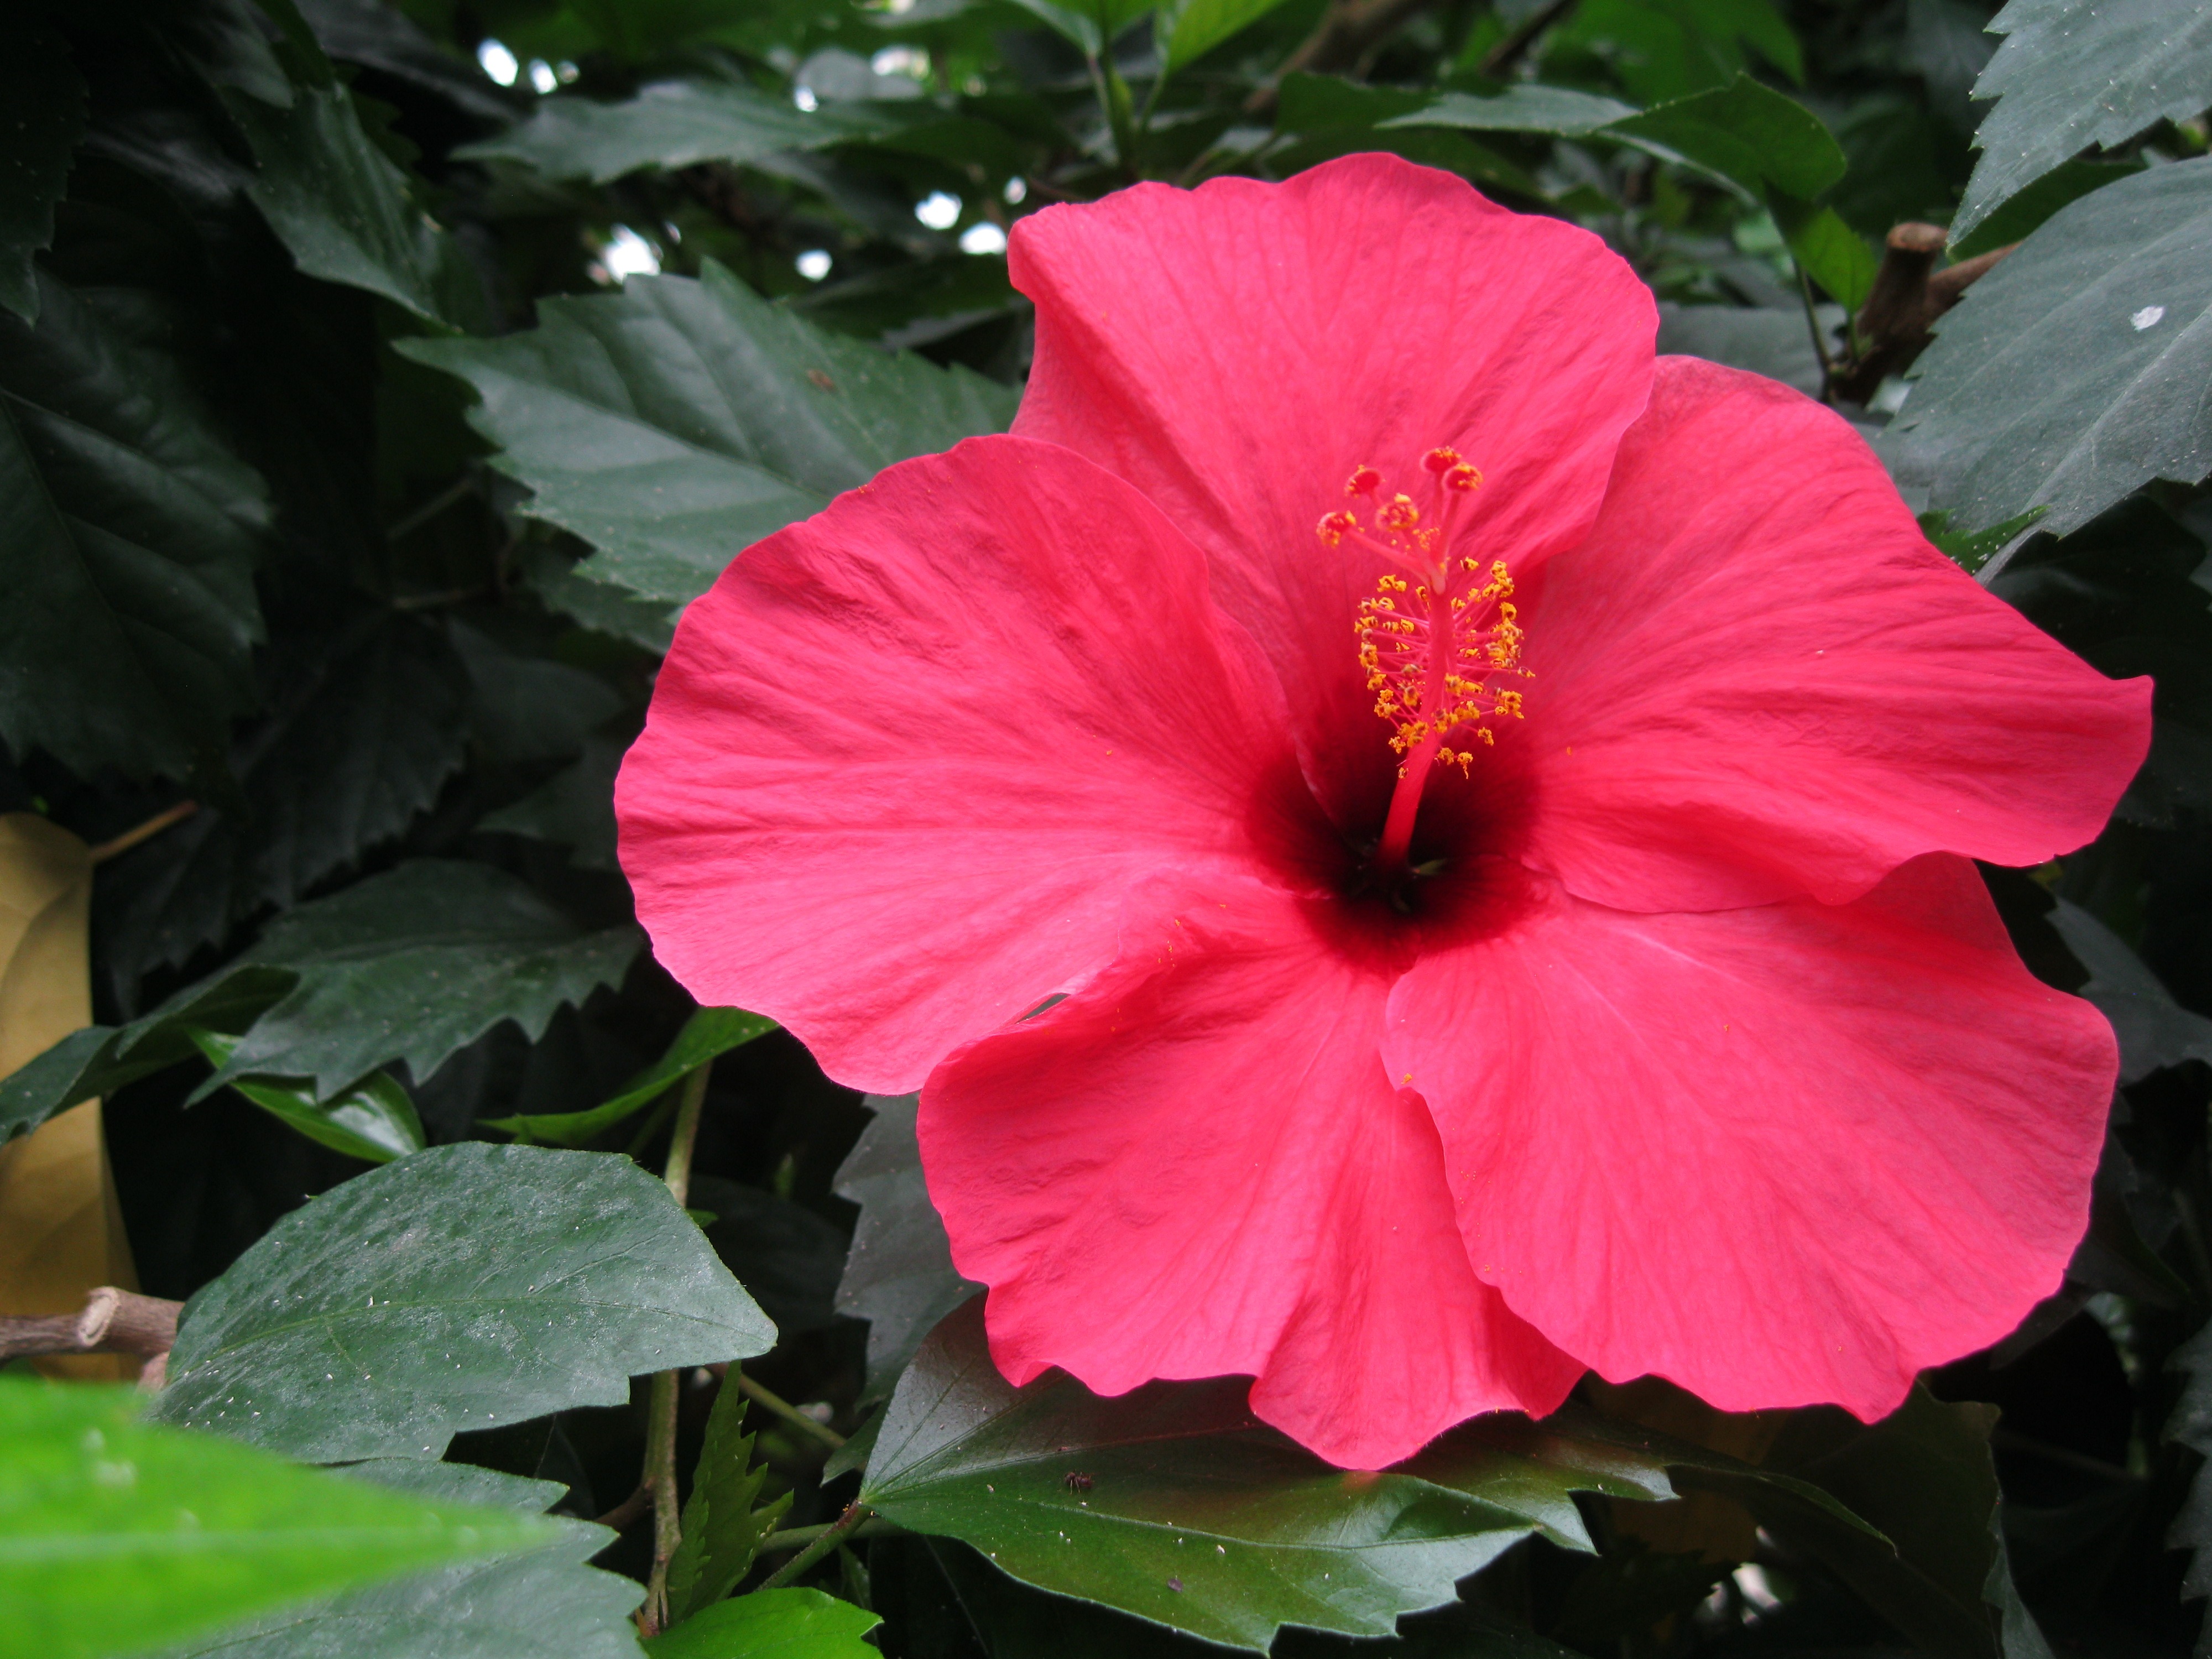
blossom, plant, flower, petal, bloom, red, macro, close, flora, shrub, marshmallow, exotic, hibiscus, malvales, stamens, flowering plant, mallow, china rose, chinese hibiscus, annual plant, land plant, mallow family